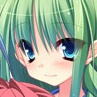
Portrait style: Anime Portrait